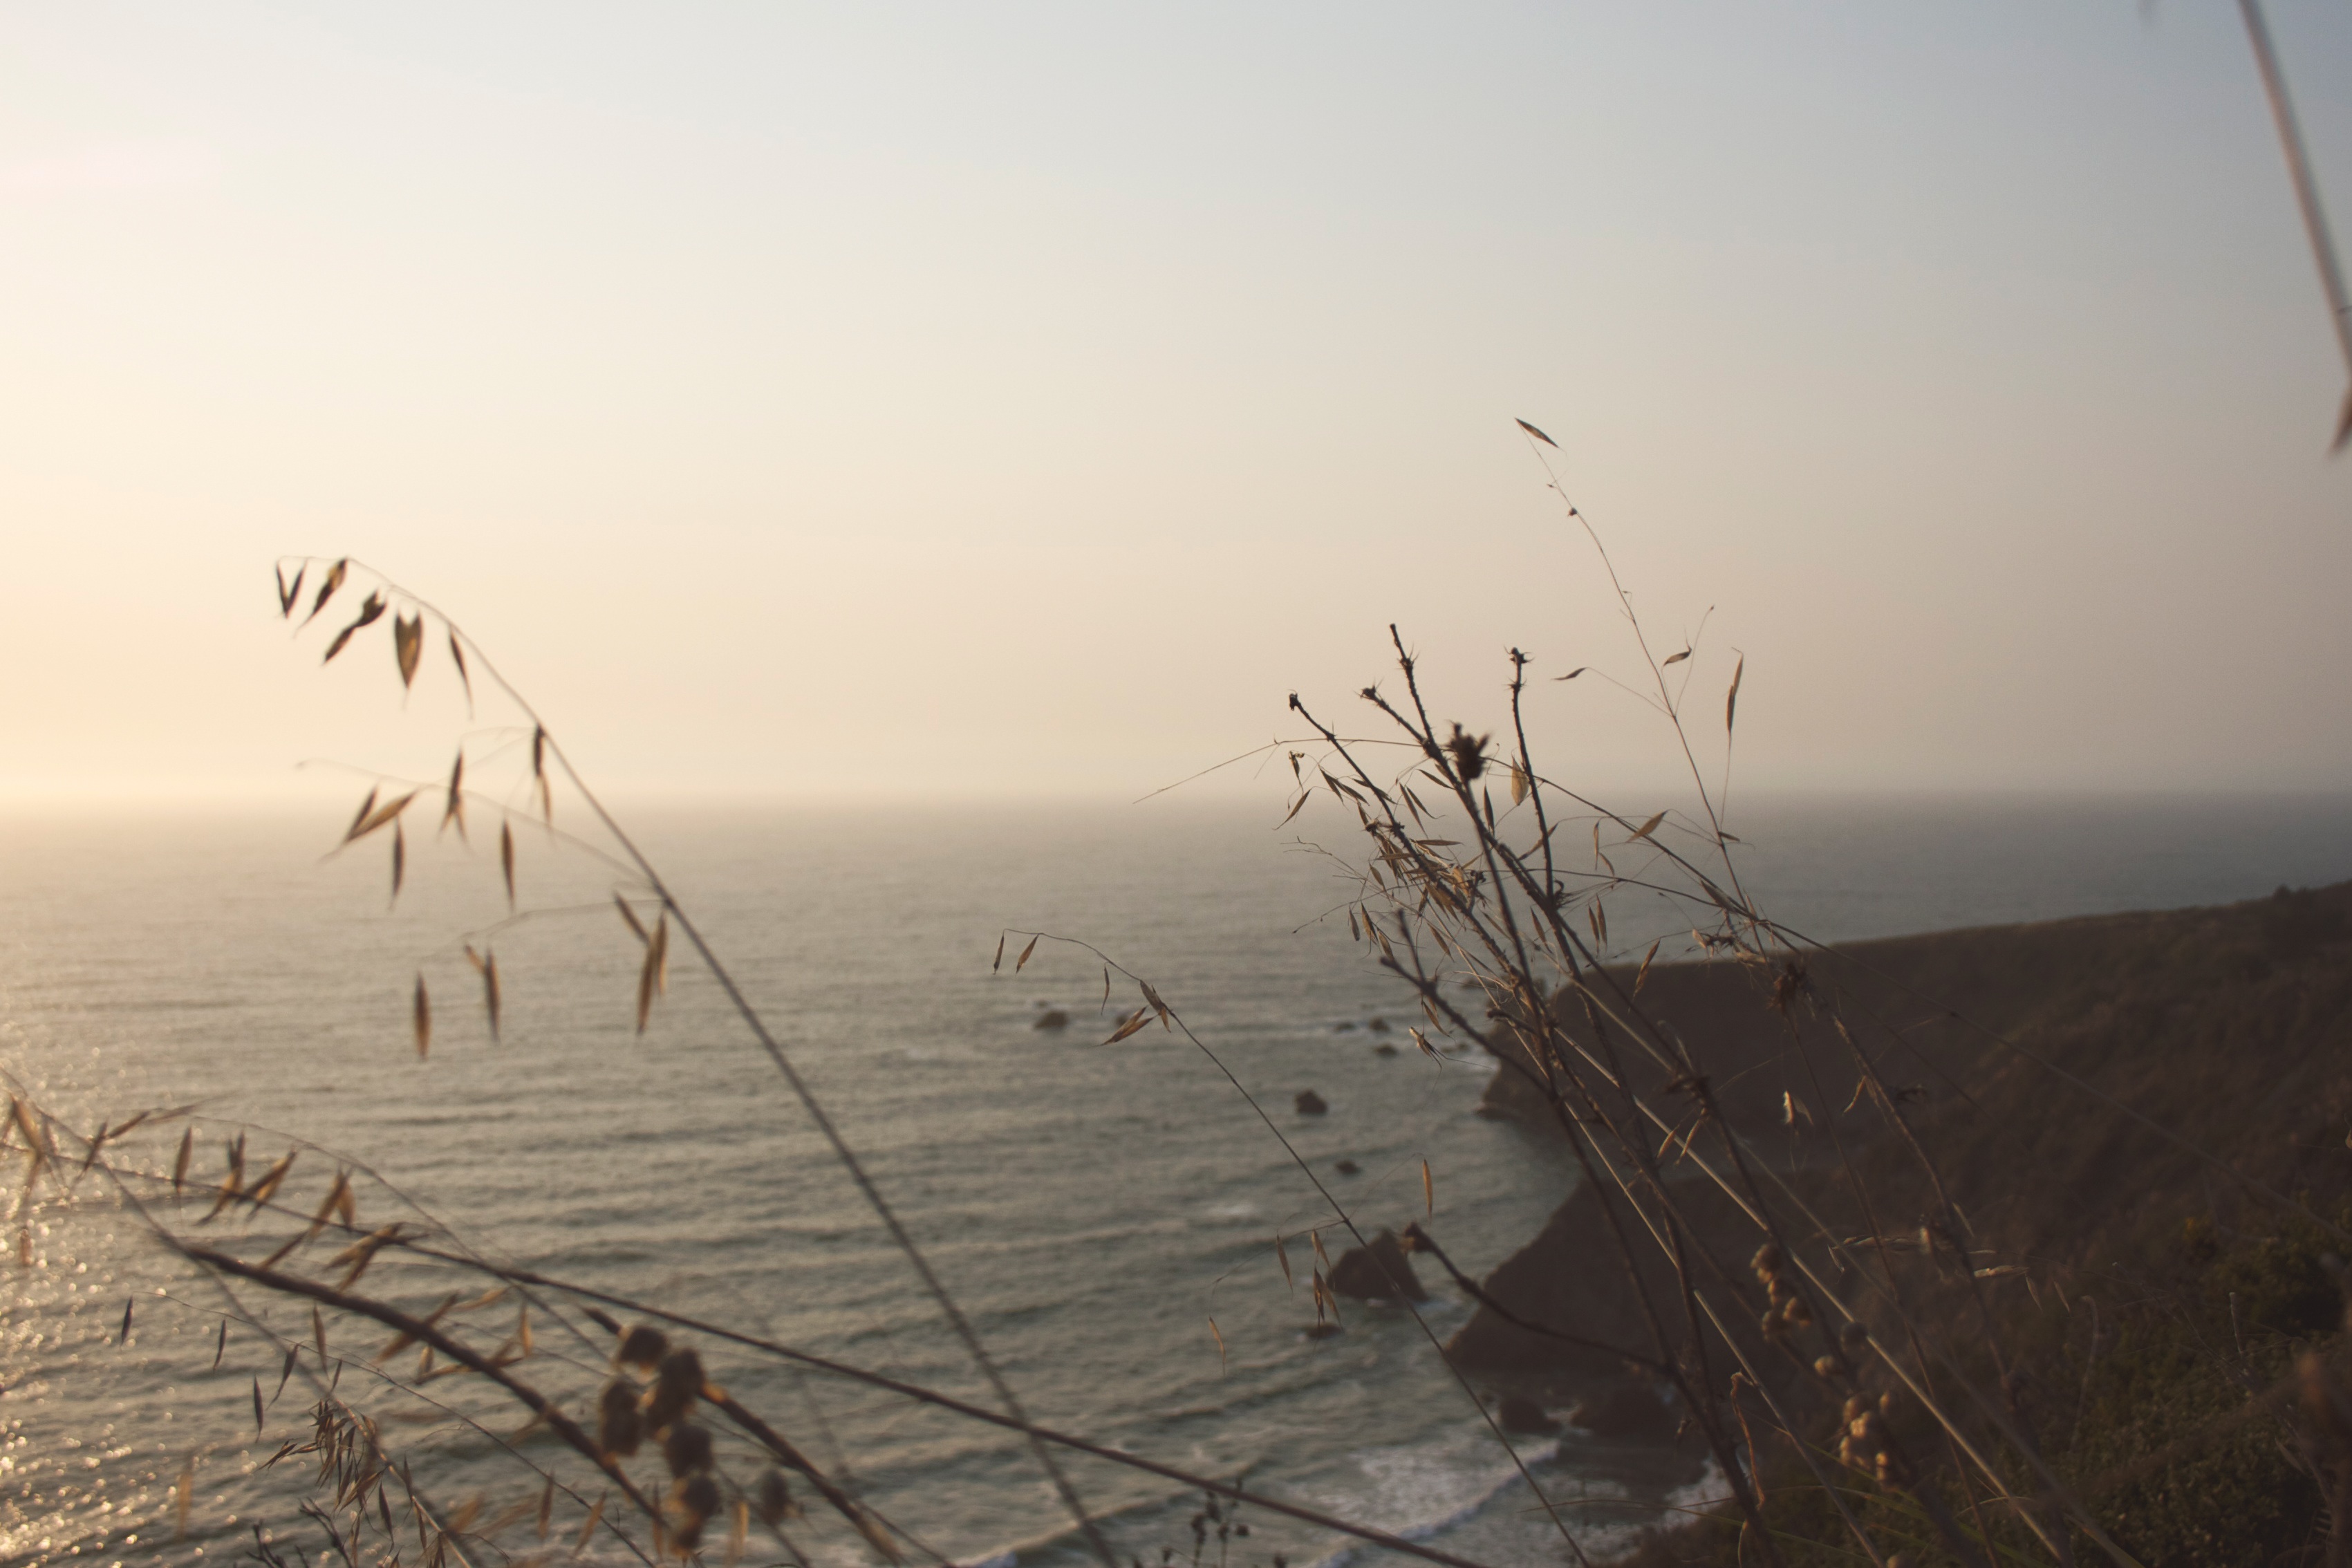
sea, coast, morning, shore, wind, wetland, habitat, natural environment, atmospheric phenomenon